Difficile lectu

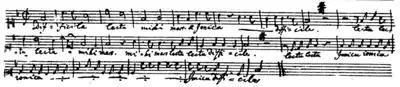
Autograph score (facsimile published by Gottfried Weber)

A tale concerning how the canon was composed and first sung was offered by Gottfried Weber, a musicologist and editor of the early 19th century.